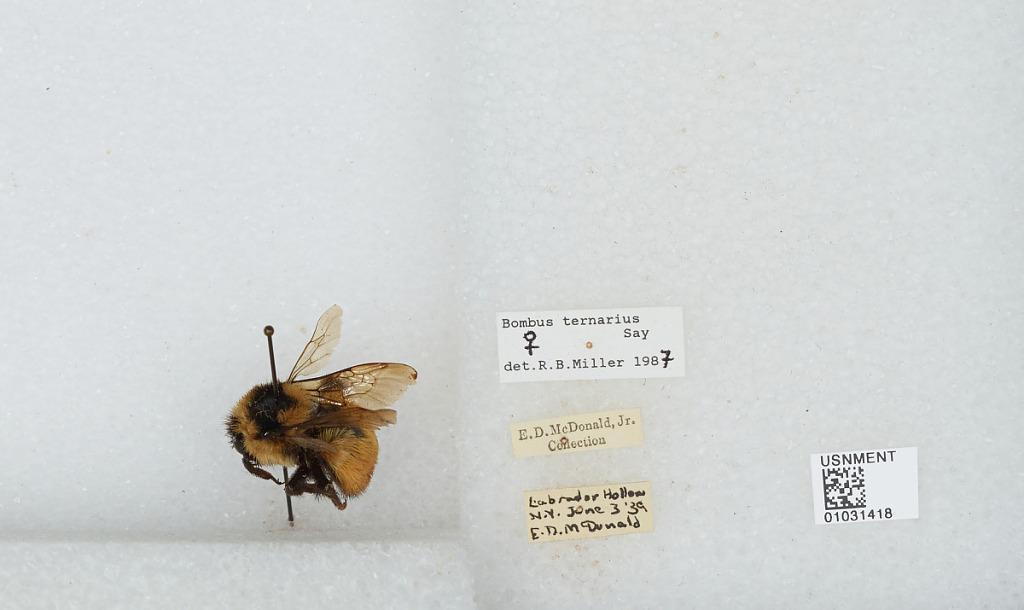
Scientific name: Bombus (Pyrobombus) ternarius Say
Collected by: E. McDonald
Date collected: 1939-6-3
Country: United States
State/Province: New York
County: Onondaga
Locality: Labrador Hollow
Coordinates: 42.7903, -76.0536
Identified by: Miller, R. B.